The Homeric Gods

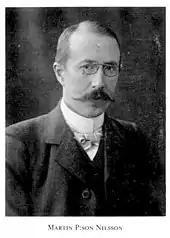
Martin P. Nilsson thought the book was delusional.

Analysing the Homeric gods, Otto does not give Zeus a separate treatment, because all divinity converges in him. Athena belongs to the immediate present and the clarity of action, where she provides level-headedness, quick-wittedness and boldness for men, and skill in handicraft for women. Apollo and Artemis signify the distance between gods and humans and thus humanity's limitations. Apollo embodies the divine in self-knowledge, measure and intelligent order, and is associated with the sun, form and masculinity. His twin sister Artemis is associated with untouched nature, development and femininity; she teaches hunters, leads the way on journeys and presides over childbirth. Aphrodite is the goddess of rapture, spring and powerful yearning, and appears in prosperous sea journeys and blooming nature. Hermes is associated with luck, the nocturnal and travel, exhibiting the Olympian traits but also a connection to the pre-Homeric order of magic. Homer's gods are immortal, ageless, beautiful and tall. They reside in the aether but are present in the natural world. The presence of Poseidon, Hephaestus and Dionysus is limited in the epics, because Homer's gods are sublime entities who manifest their particular spirit in the totality of the world; they are not bound to elements, nor do they represent individual virtues or functions. They unify spirit and nature, which is reflected in Greek sculptures. Their connection to the natural world also explains their humanlike form, as humans are the highest natural forms.